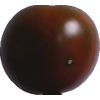
Label: tomato_maroon